Papinian

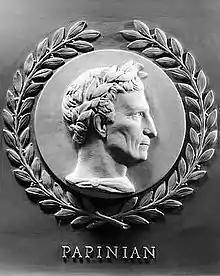
Relief by Laura Gardin Fraser, US House of Representatives chamber

Little is known about Papinian. He was of Syrian origin and birth and a native of Emesa, for he is said to have been a kinsman of Septimius Severus' second wife, Julia Domna, who was a member of the Emesene dynasty.